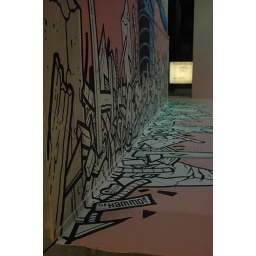
Hammo paints a massive Robot in the NOISELAB first floor window 15/12/09